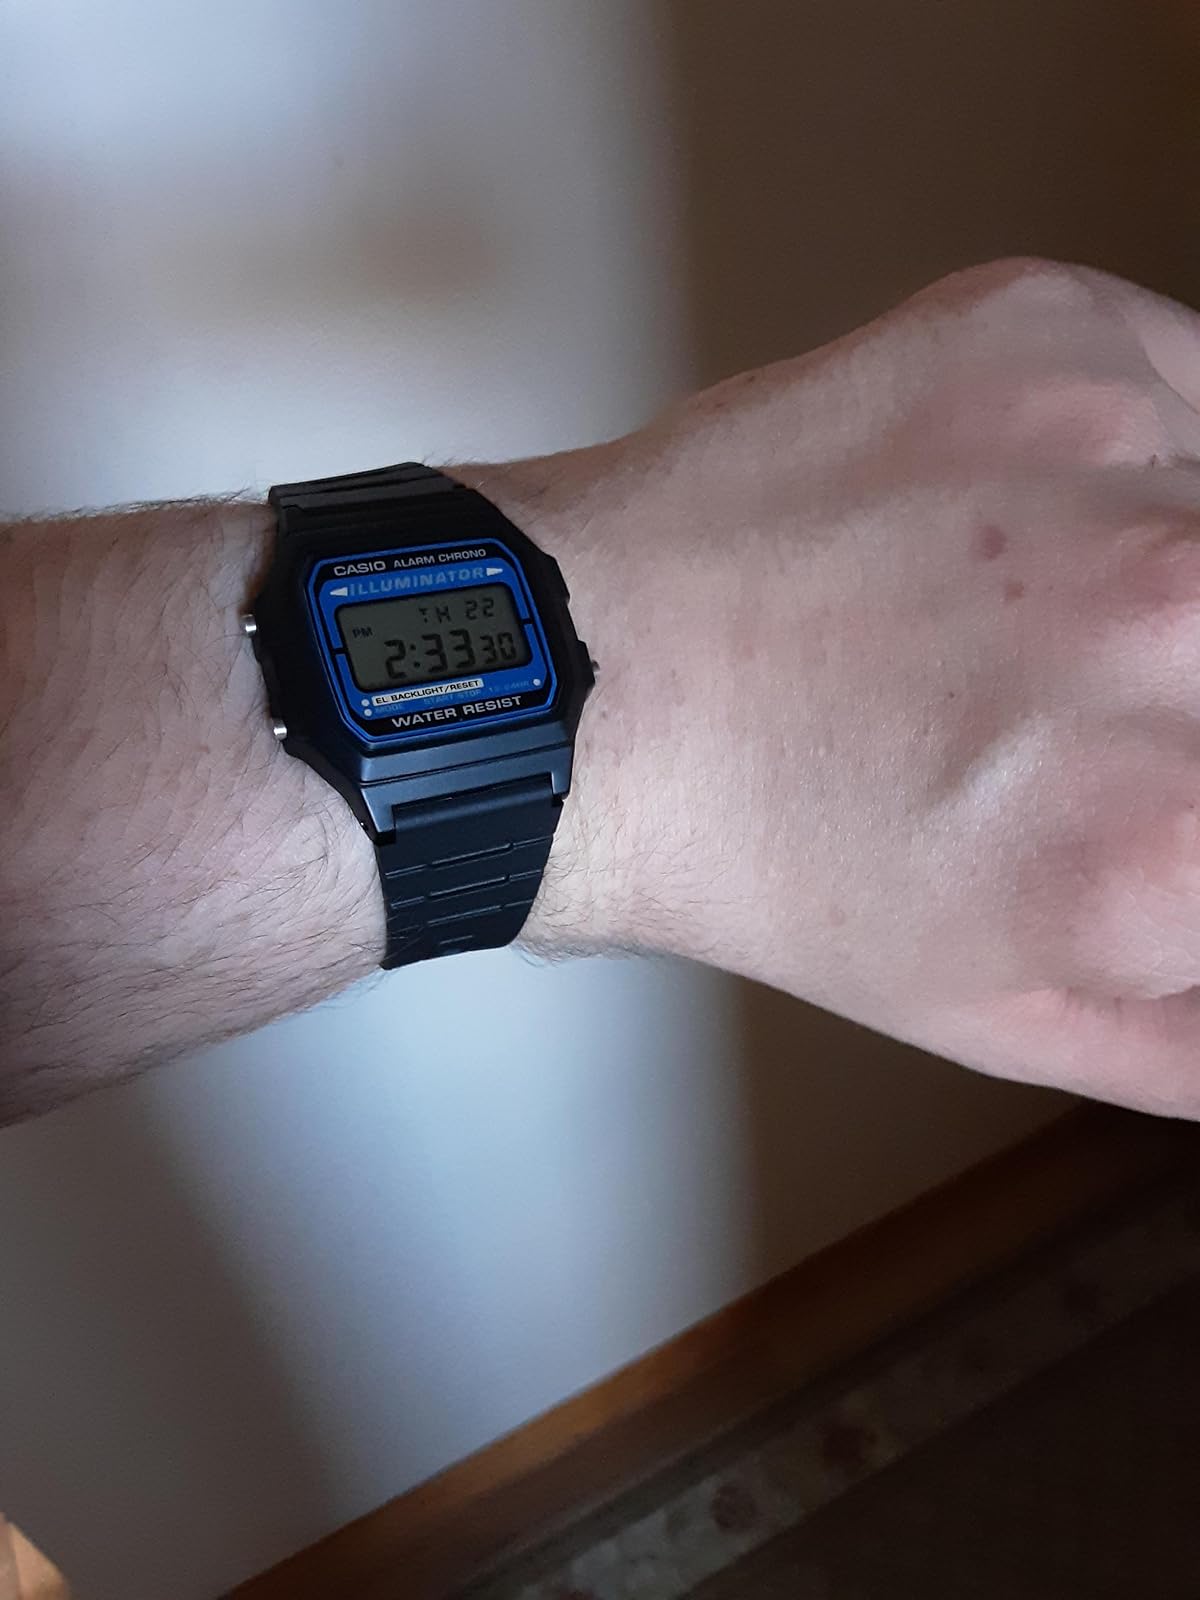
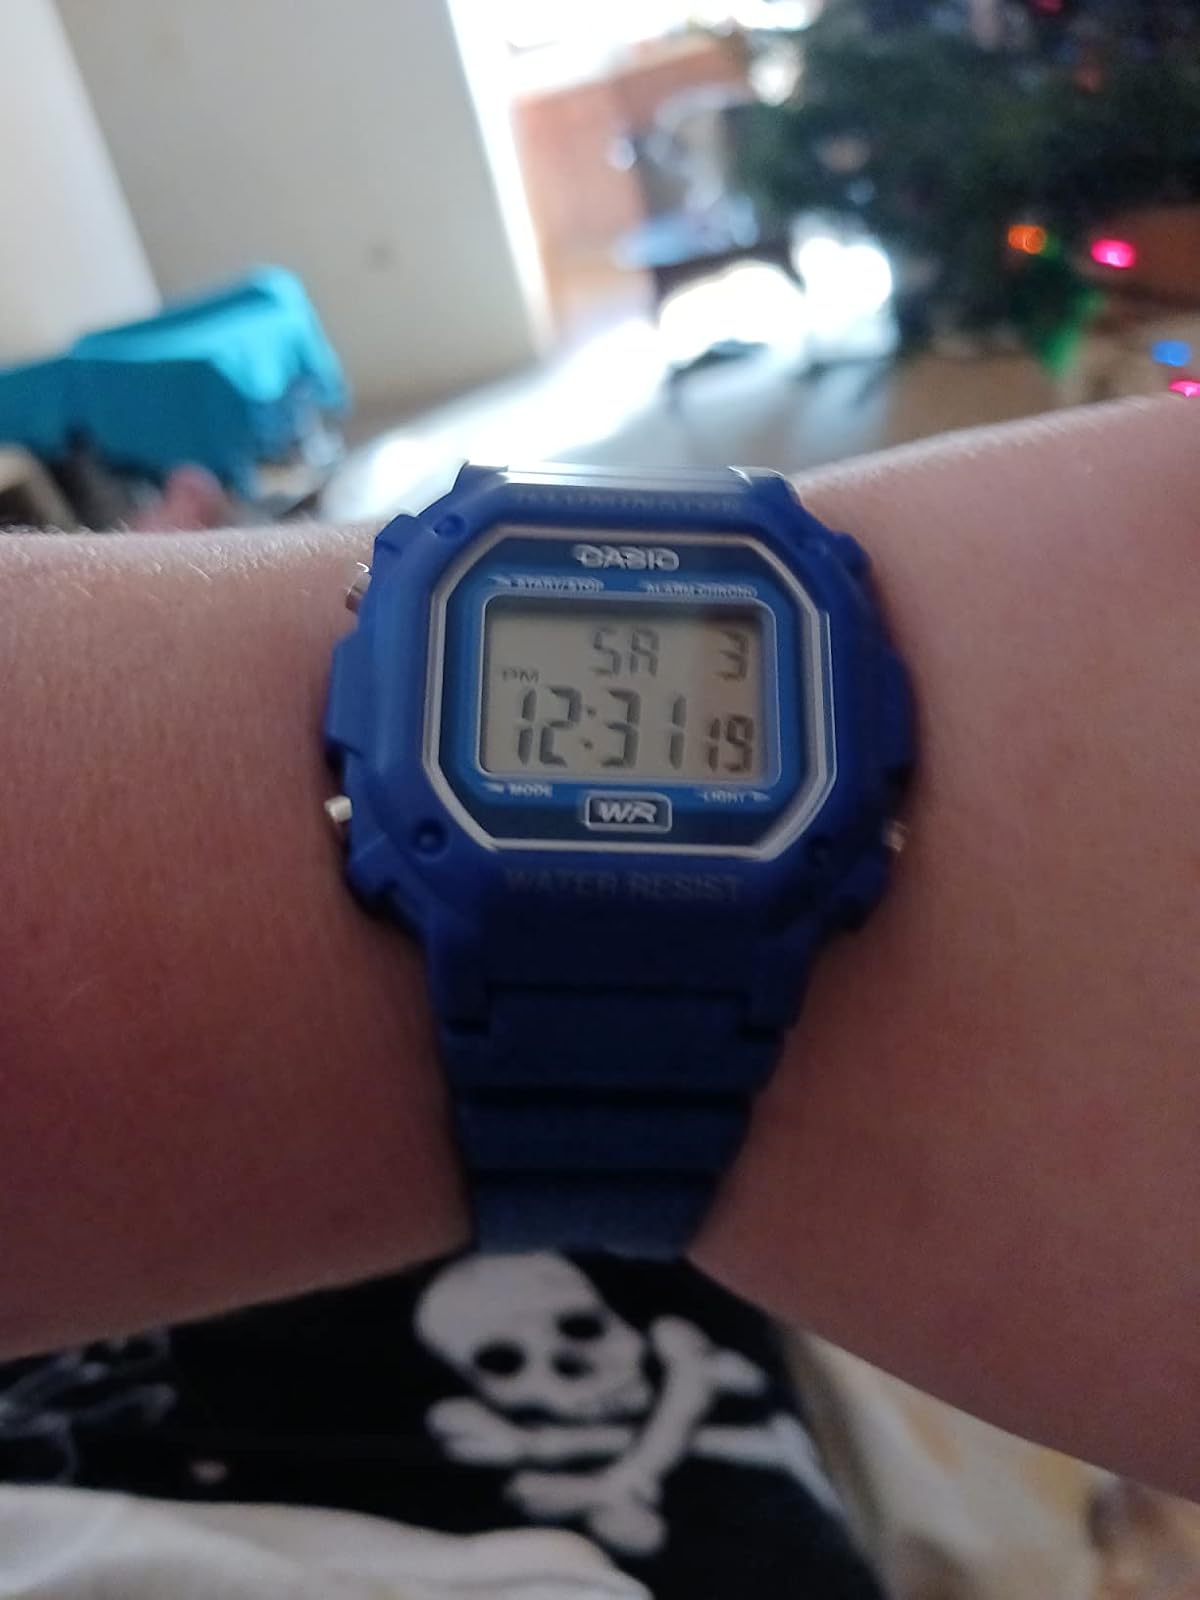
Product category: accessories_watch
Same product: no